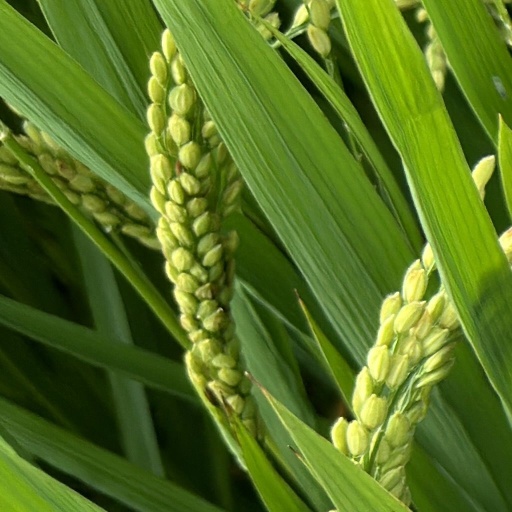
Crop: rice